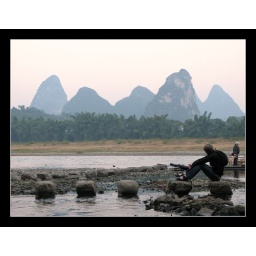
Looking out over the Li river and the mountains in Yangshuo.